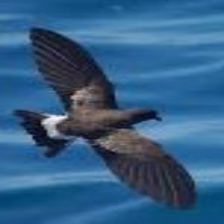
Species: ASHY STORM PETREL
Scientific name: OCEANODROMA HOMOCHROA